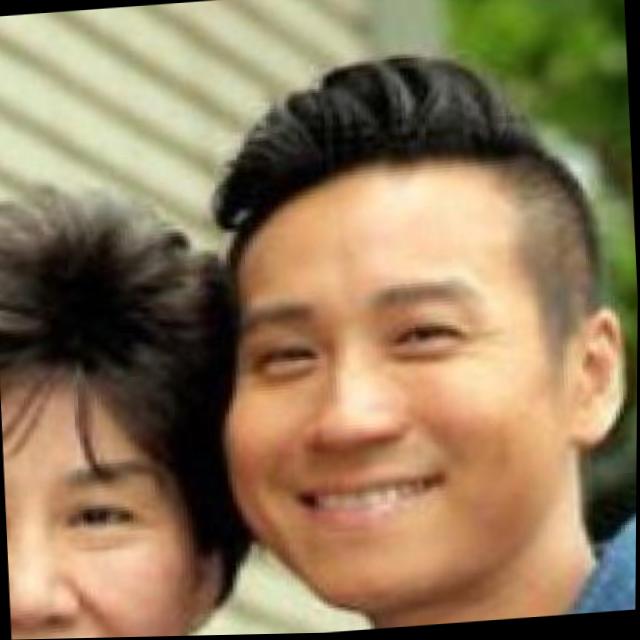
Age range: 21-44